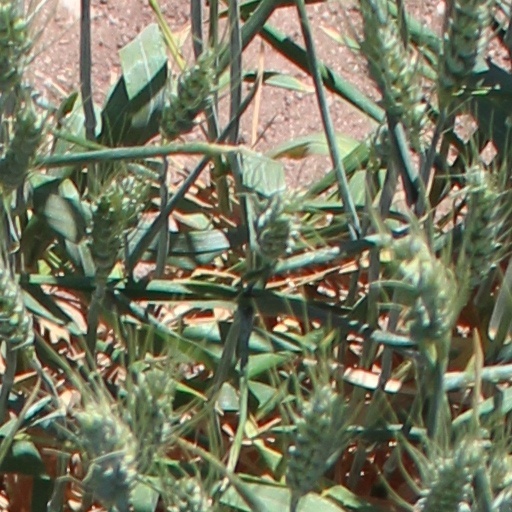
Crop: wheat